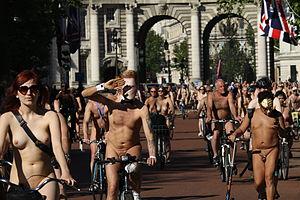
Manifestation internationale cyclo-nudiste 2013 à Londres, dans la rue The Mall. Camera location51°